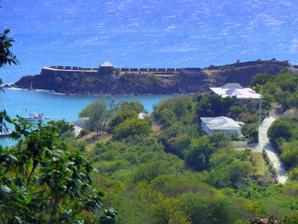
Building: Fort Berkeley
Country: Unknown
Year built: 1704
Fort Berkeley English Harbour , Antigua View of Fort Berkeley remains Fort Berkeley Show map of Antigua Fort Berkeley Show map of Caribbean Coordinates 17°00′N 61°46′W / 17.00°N 61.76°W / 17.00; -61.76 Type Fortification Site information Open to the public Yes Condition Partially restored Site history Built 1704 In use 1700s-1820s Fort Berkeley is a historic military fort on the island of Antigua . It is located at the entrance to English Harbour in Saint Paul parish. The fort was built in 1704 and expanded in the mid 18th century. It is part of Nelson's Dockyard National Park and the Antigua Naval Dockyard and Related Archaeological Sites UNESCO World Heritage Site . History Fort Berkeley was built in 1704, on a peninsular strip of land at the entrance to English Harbour. It was originally a simple fortification, consisting of an enclosed area with a gate and guardhouse. A construction of the Antiguan government, the fort was manned by government hires rather than by soldiers. In 1745, Fort Berkeley was significantly expanded and upgraded with the development of English Harbour's Naval dockyard . The first half of the new battery was built by the Antiguan government. The second half was built by the Royal Navy under Commodore Charles Knowles . According to Knowles, he commissioned the construction's completion after the Antiguan government refused to continue funding the construction. As a result, the two halves of the battery were built with two different architectural and tactical styles. The British government criticized and removed Commodore Knowles from his post for involving the British in the completion of the battery, which they saw as an Antiguan government responsibility. After its expansion in the 1740s, Fort Berkeley had a magazine and a guardhouse, and was armed with 29 guns: 19 mounted cannons and an additional battery of 10 guns belonging to the Navy. Additionally, the fort had an iron chain that was strung across the harbour's entrance from Fort Charlotte . The chain could be raised to prevent vessels from entering the harbour. In 1783, the Antiguan government turned the fort over to the British Navy. In 1807, the British added the gunpowder magazine to the fort. There is evidence that Fort Berkeley was used as a quarantine station. In 1843, an earthquake destroyed most of Fort Berkeley's original wall. The current remains of Fort Berkeley include the powder magazine, guard house, crenelated walls, and a canon from 1805 in its original position. The fort is accessible via a short nature trail called Fort Berkeley Trail. In 1984, Fort Berkeley became part of Nelson's Dockyard National Park. In 2016, it became part of a UNESCO World Heritage Site, as UNESCO recognized the English Harbour dockyard and the surrounding military archaeological sites together as "The Antigua Naval Dockyard and Related Archaeological Sites." Preservation Stabilization projects have been implemented due to waves eroding the peninsula on which the Fort sits. Nelson's Dockyard National Park began a maintenance program to keep the walls of Fort Berkeley intact to deflect the storm surges. Antigua's National Parks Authority have discussed plans for further stabilization of the ruins and protection of the peninsula and the harbour. Gallery Remains of Fort Berkeley View of Fort Berkeley on the peninsula in the distance View of English Harbour View of English Harbour's entrance References